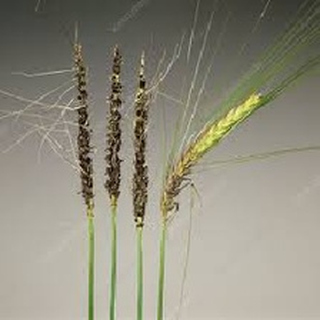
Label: wheat_smut